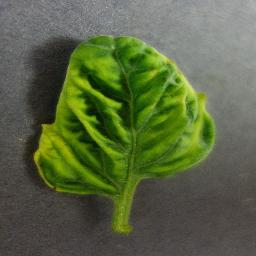
Label: Tomato___Tomato_Yellow_Leaf_Curl_Virus